Ojarumaru

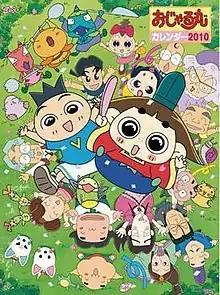
Cover of the 2010 "Ojarumaru" calendar

, known officially in English as Prince Mackaroo, is a Japanese anime series created by Rin Inumaru, produced by NHK Enterprises, and animated by Gallop. The series has aired on NHK Educational TV since October 1998, making it the second longest-running anime on NHK behind "Nintama Rantaro", and the third longest-running anime series to date. The series focuses on a 5-year-old Heian-era prince named Ojarumaru Sakanoue who accidentally time-warps to modern Japan and has adventures there while dodging a trio of young oni who try to get back a scepter that he stole from Great King Enma. The series has been dubbed in many languages. It was the first NHK anime series to be animated using the digital ink-and-paint process instead of cel animation.